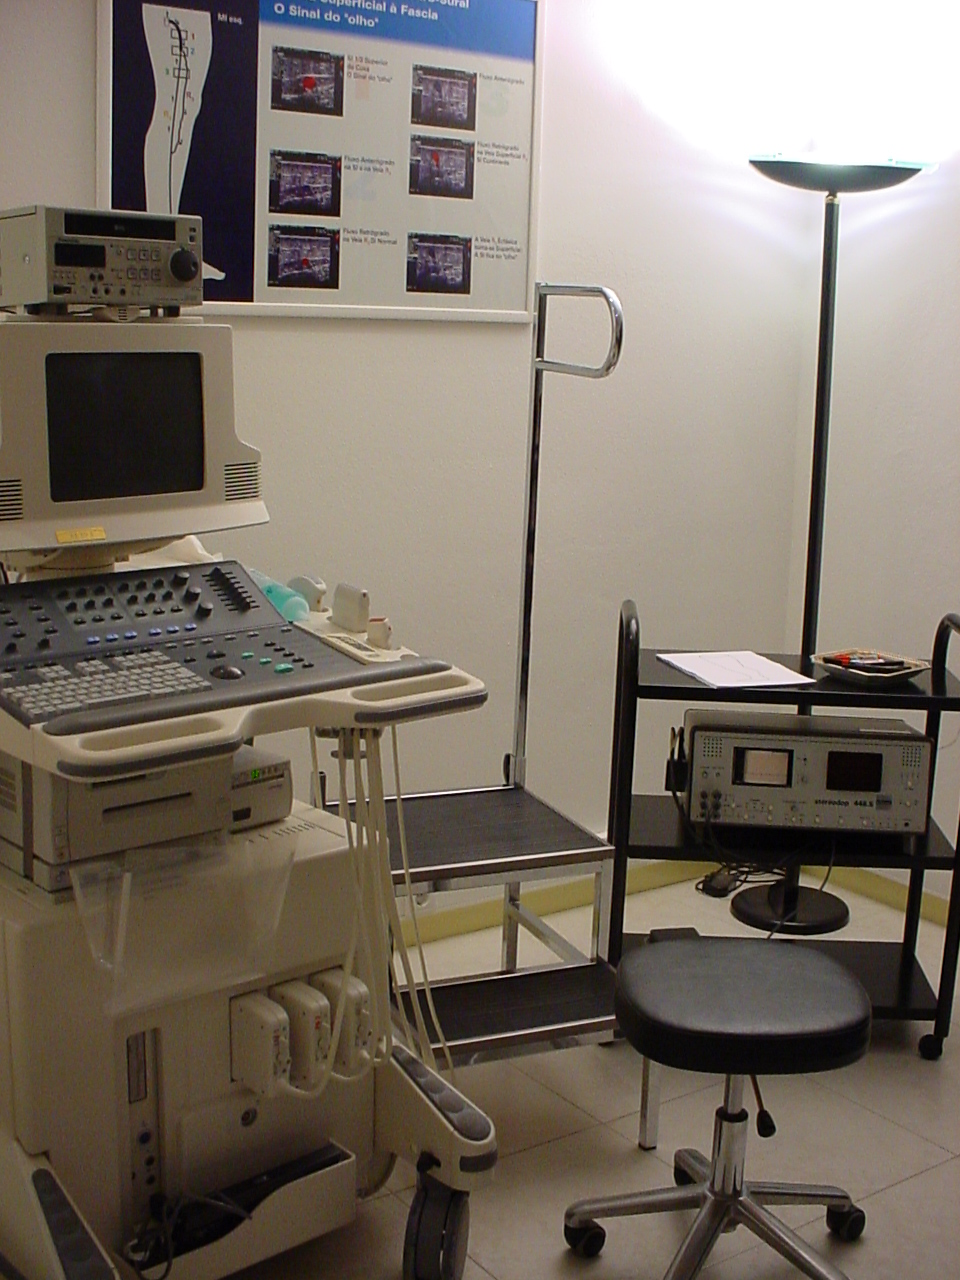
Material de Ecodoppler
Specialty: medical-devices